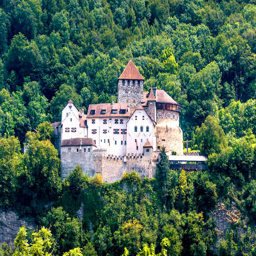
Vaduz Castle